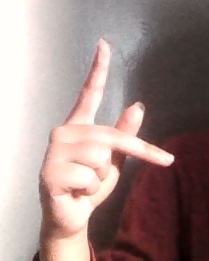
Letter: dha